Matkunda

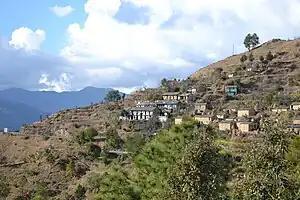
Matkunda village seen from Kyalajhidi

Matkunda is a village in the Thalisain tehsil of "Bironkhal" block in Pauri Garhwal district, Uttarakhand, India.